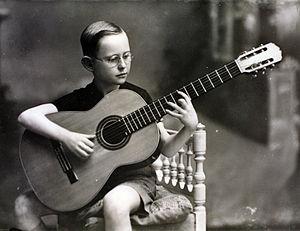
Narciso Garcia Yepes, né à Lorca le 14 novembre 1927 et mort à Murcie le 3 mai 1997, est un guitariste espagnol.
Un guitariste est un musicien jouant de la guitare. Cet instrument est utilisé dans de nombreux styles comme la musique de la Renaissance, la musique baroque, la musique classique, le jazz, le rock ou le flamenco.